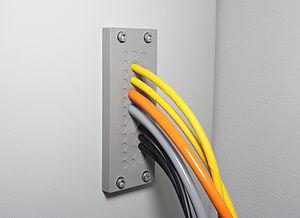
Plaques de passage de câbles sans connecteurs